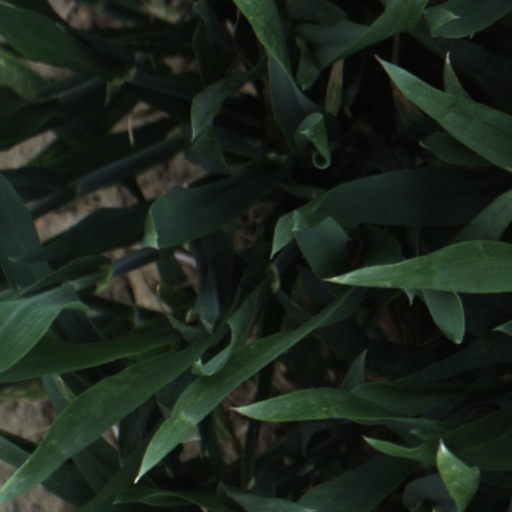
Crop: wheat